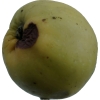
Label: Apple 13